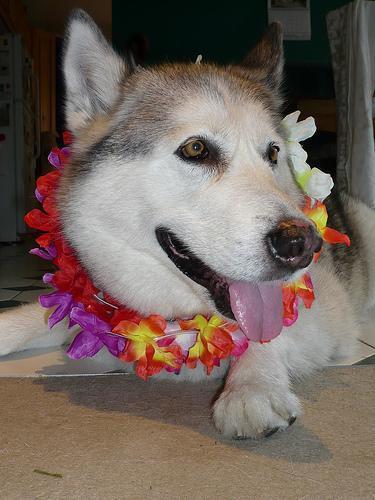
malamute